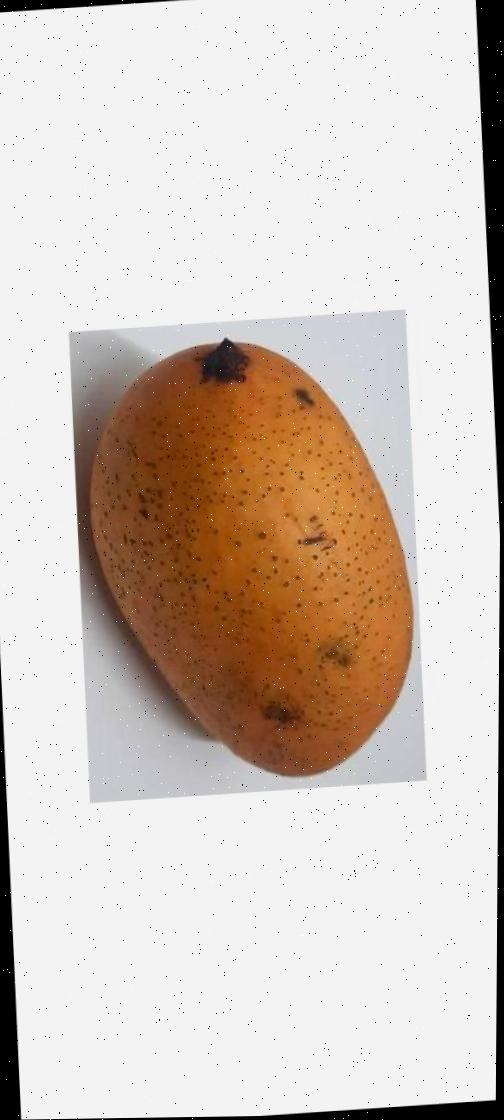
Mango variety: Ashshina Classic